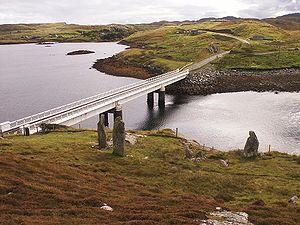
Cette liste non exhaustive recense les principaux sites mégalithiques des Hébrides extérieures.
Le cercle de pierres de Calanais VIII est l'une des nombreuses structures de mégalithes autour du site Calanais I sur la côte ouest de l'île de Lewis dans les Hébrides extérieures.